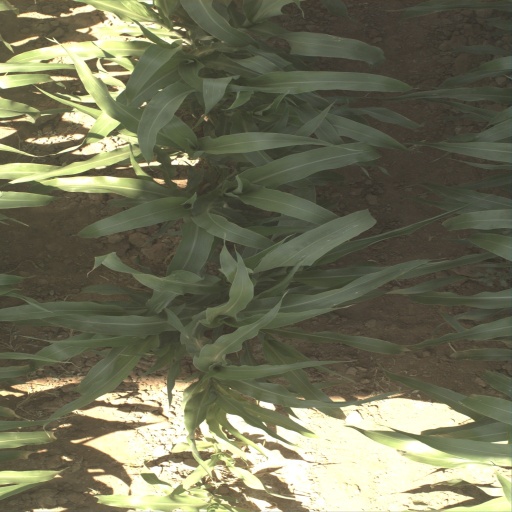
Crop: sorghum